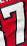
Number: 7